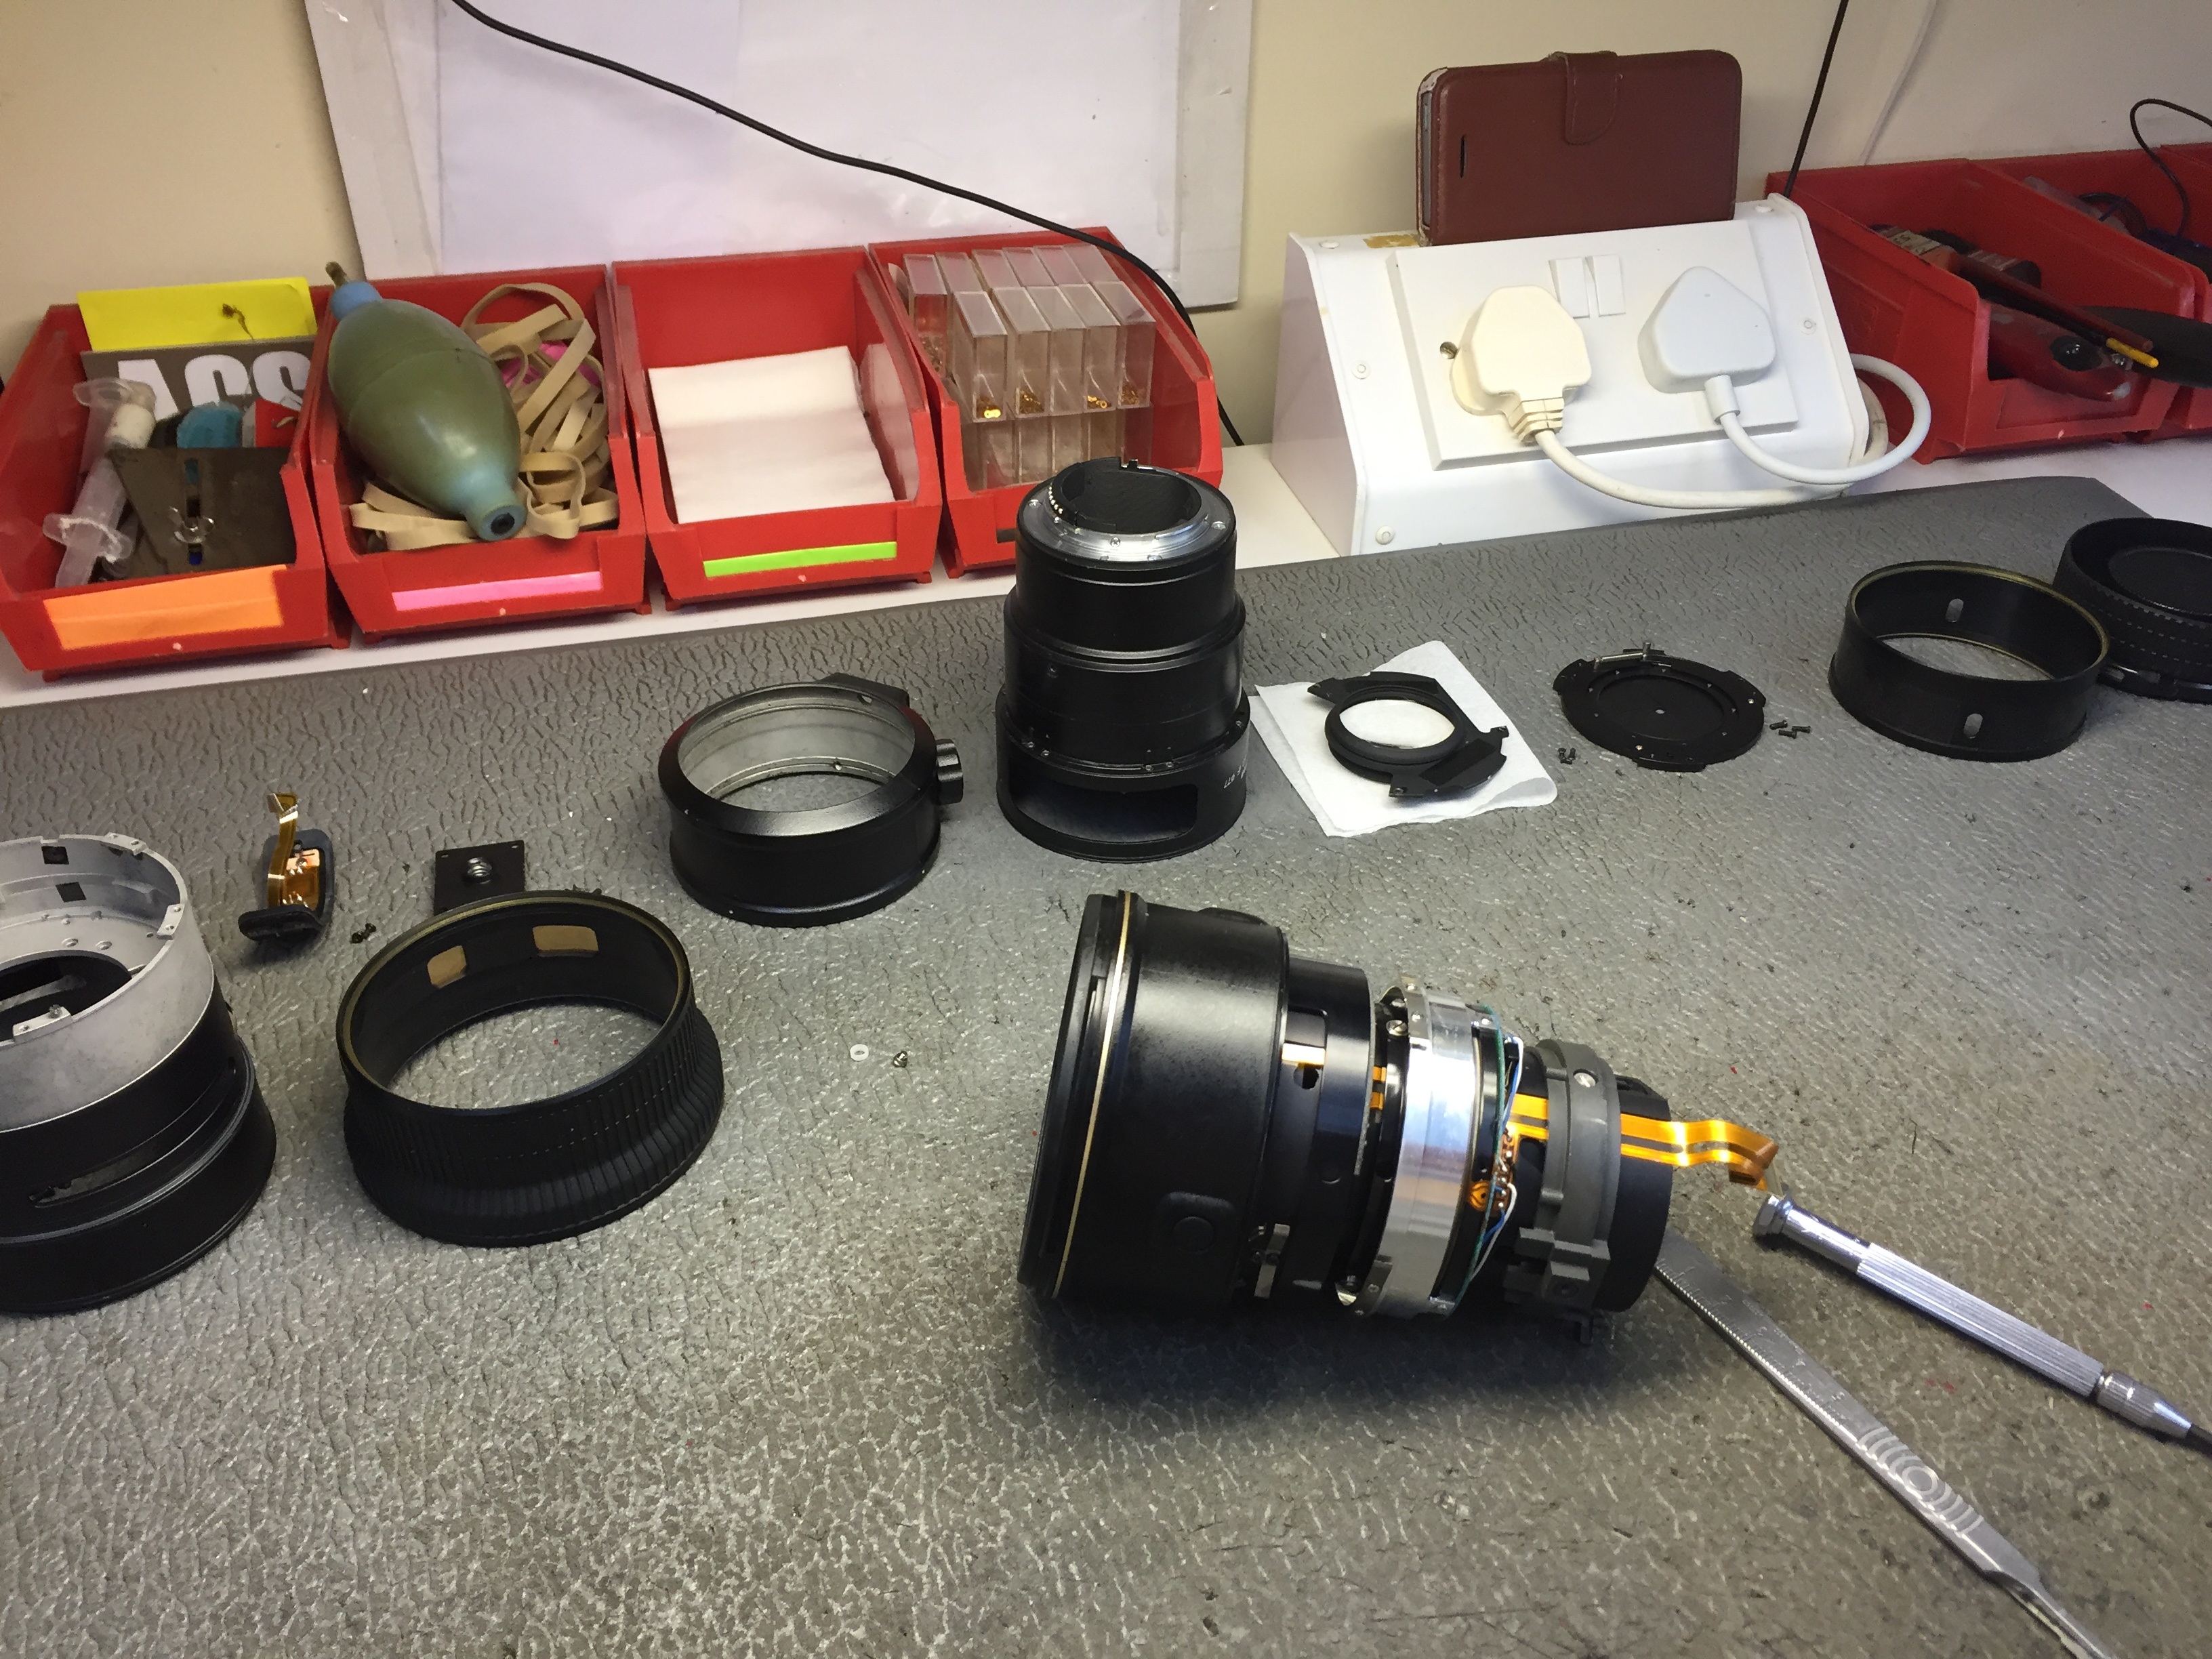
technology, camera, photography, photographer, photo, lens, equipment, macro, studio, machine, professional, shutter, product, focus, digital, camera lens, aperture, technical, telephoto, photographic, technician